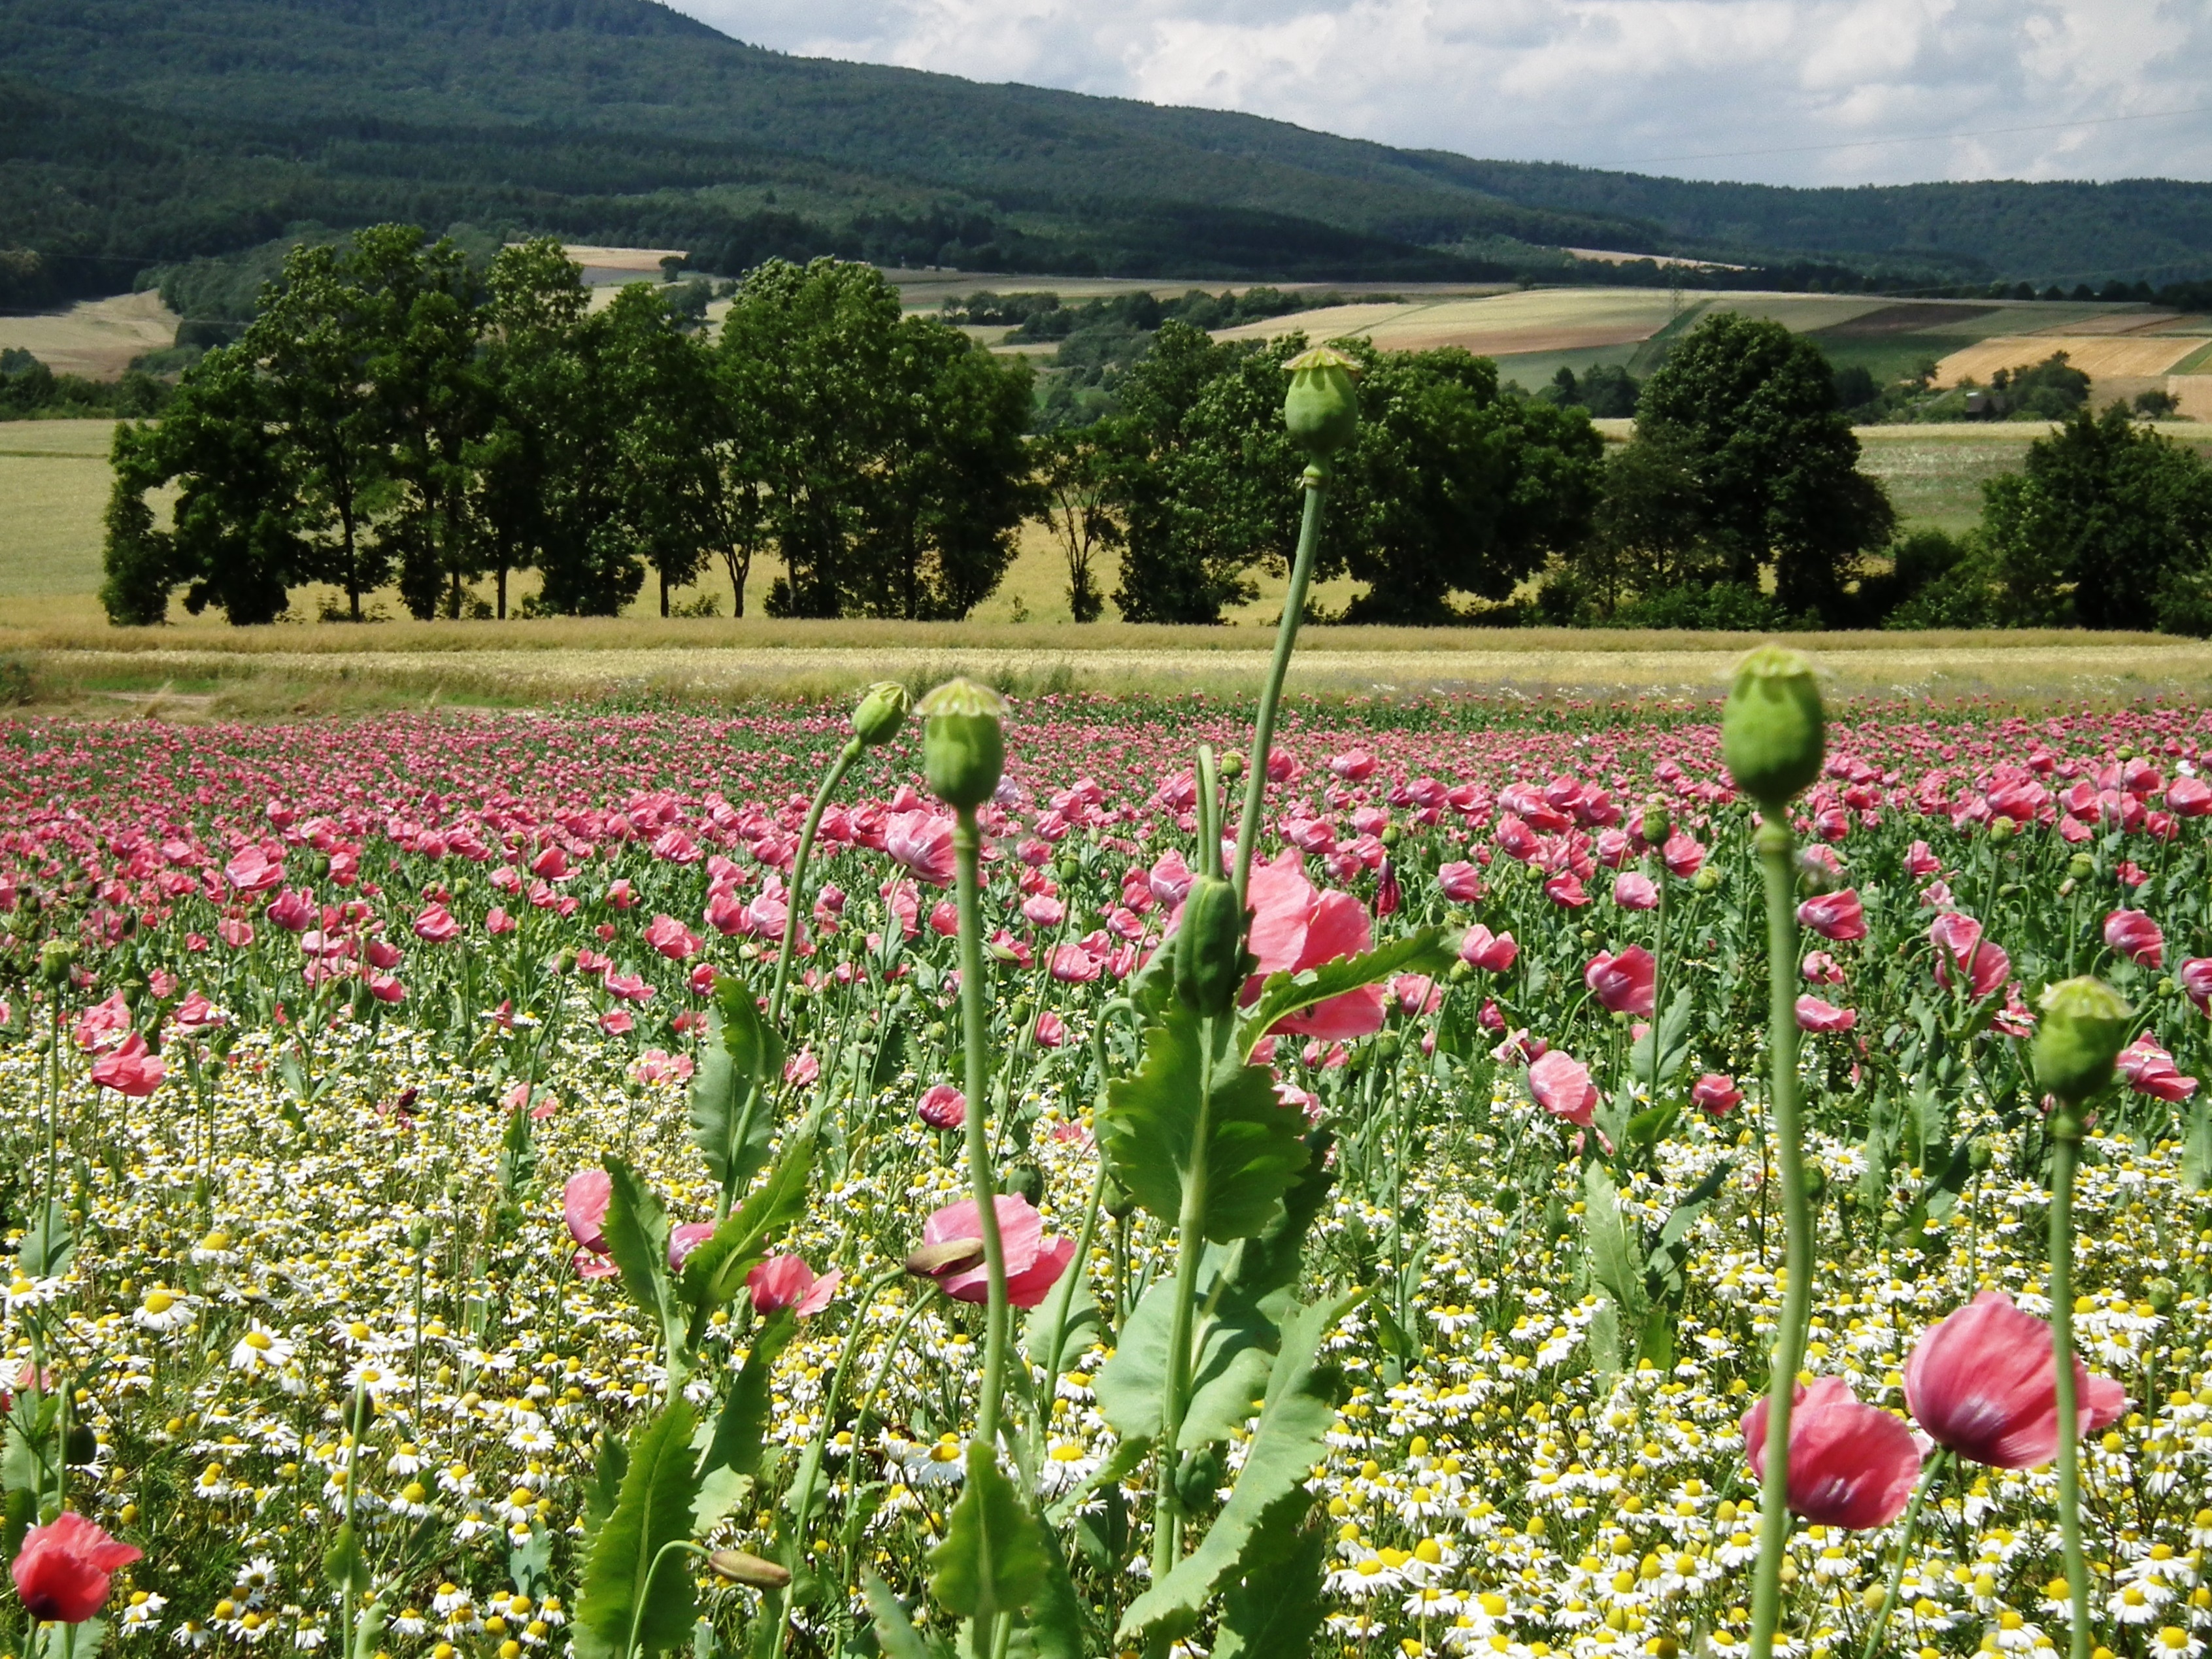
landscape, plant, field, meadow, prairie, flower, summer, tulip, botany, garden, pink, flora, plain, wildflower, poppy flower, grassland, poppy, poppies, flowering plant, mohngewaechs, field of poppies, opium poppy, meissner, land plant